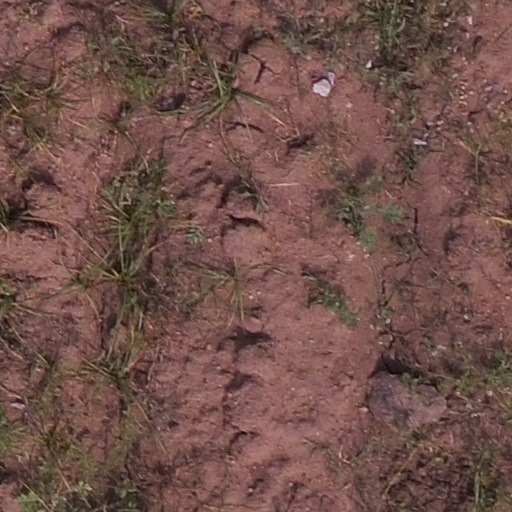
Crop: maize; corn